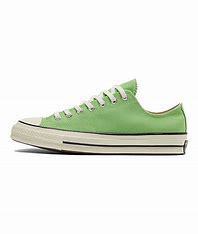
Brand: Converse
Model: Chuck Taylor All Star 1970S